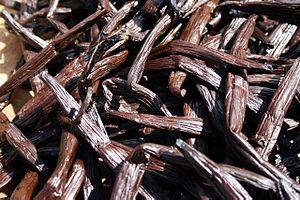
La vanille est une épice constituée par le fruit de certaines orchidées lianescentes tropicales d'origine mésoaméricaine du genre Vanilla, principalement de l'espèce Vanilla planifolia.
La Polynésie française est une collectivité d'outre-mer de la République française composée de cinq archipels regroupant 118 îles dont 76 habitées : l'archipel de la Société avec les îles du Vent et les îles Sous-le-Vent, l'archipel des Tuamotu, l'archipel des Gambier, l'archipel des Australes et les îles Marquises. Elle est située dans le sud de l'océan Pacifique, à environ 6 000 kilomètres à l’est de l’Australie. Elle inclut aussi les vastes espaces maritimes adjacents. La Polynésie française est un territoire non autonome relevant de l’article 73 de la Charte des Nations unies.